Cape Town

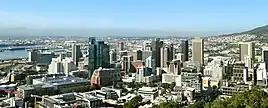
Cape Town CBD is the main economic hub of the city, housing the headquarters of many of South Africa's largest companies, as well as numerous tourist attractions and amenities for residents

The City of Cape Town has expressed explicit support for Ukraine during the 2022 invasion of the country by Russia. To show this support the City of Cape Town lit up the Old City Hall in the colours of the Ukrainian flag on 2 March 2022. This has differentiated the city from the officially neutral foreign policy position taken by the South African national government.